Wolfgang Güllich

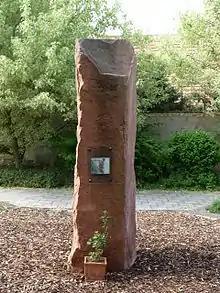
Wolfgang Güllich memorial stone

After moving to the Frankenjura in 1981, Güllich spent eleven years sharing an apartment, which included a gym in the cellar, with his life-long climbing partner Kurt Albert. The pair became famous for their hospitality and generosity to other international sport climbers. "The Guardian" said: "Their flat became a meeting house for climbers from all over the world, testament to the ability of both men to make friends wherever they went". "Climbing" said of their apartment, "[it] became one of the most significant addresses in free-climbing history. It was essentially an open-house for the best sport climbers of the 1980s, people like Ben Moon, Ben Masterson, Ron Fawcett, Ron Kauk and John Bachar", and adding: "in an era before the Internet, their place was a hub of ideas and information".